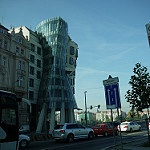
Scene: Outdoor